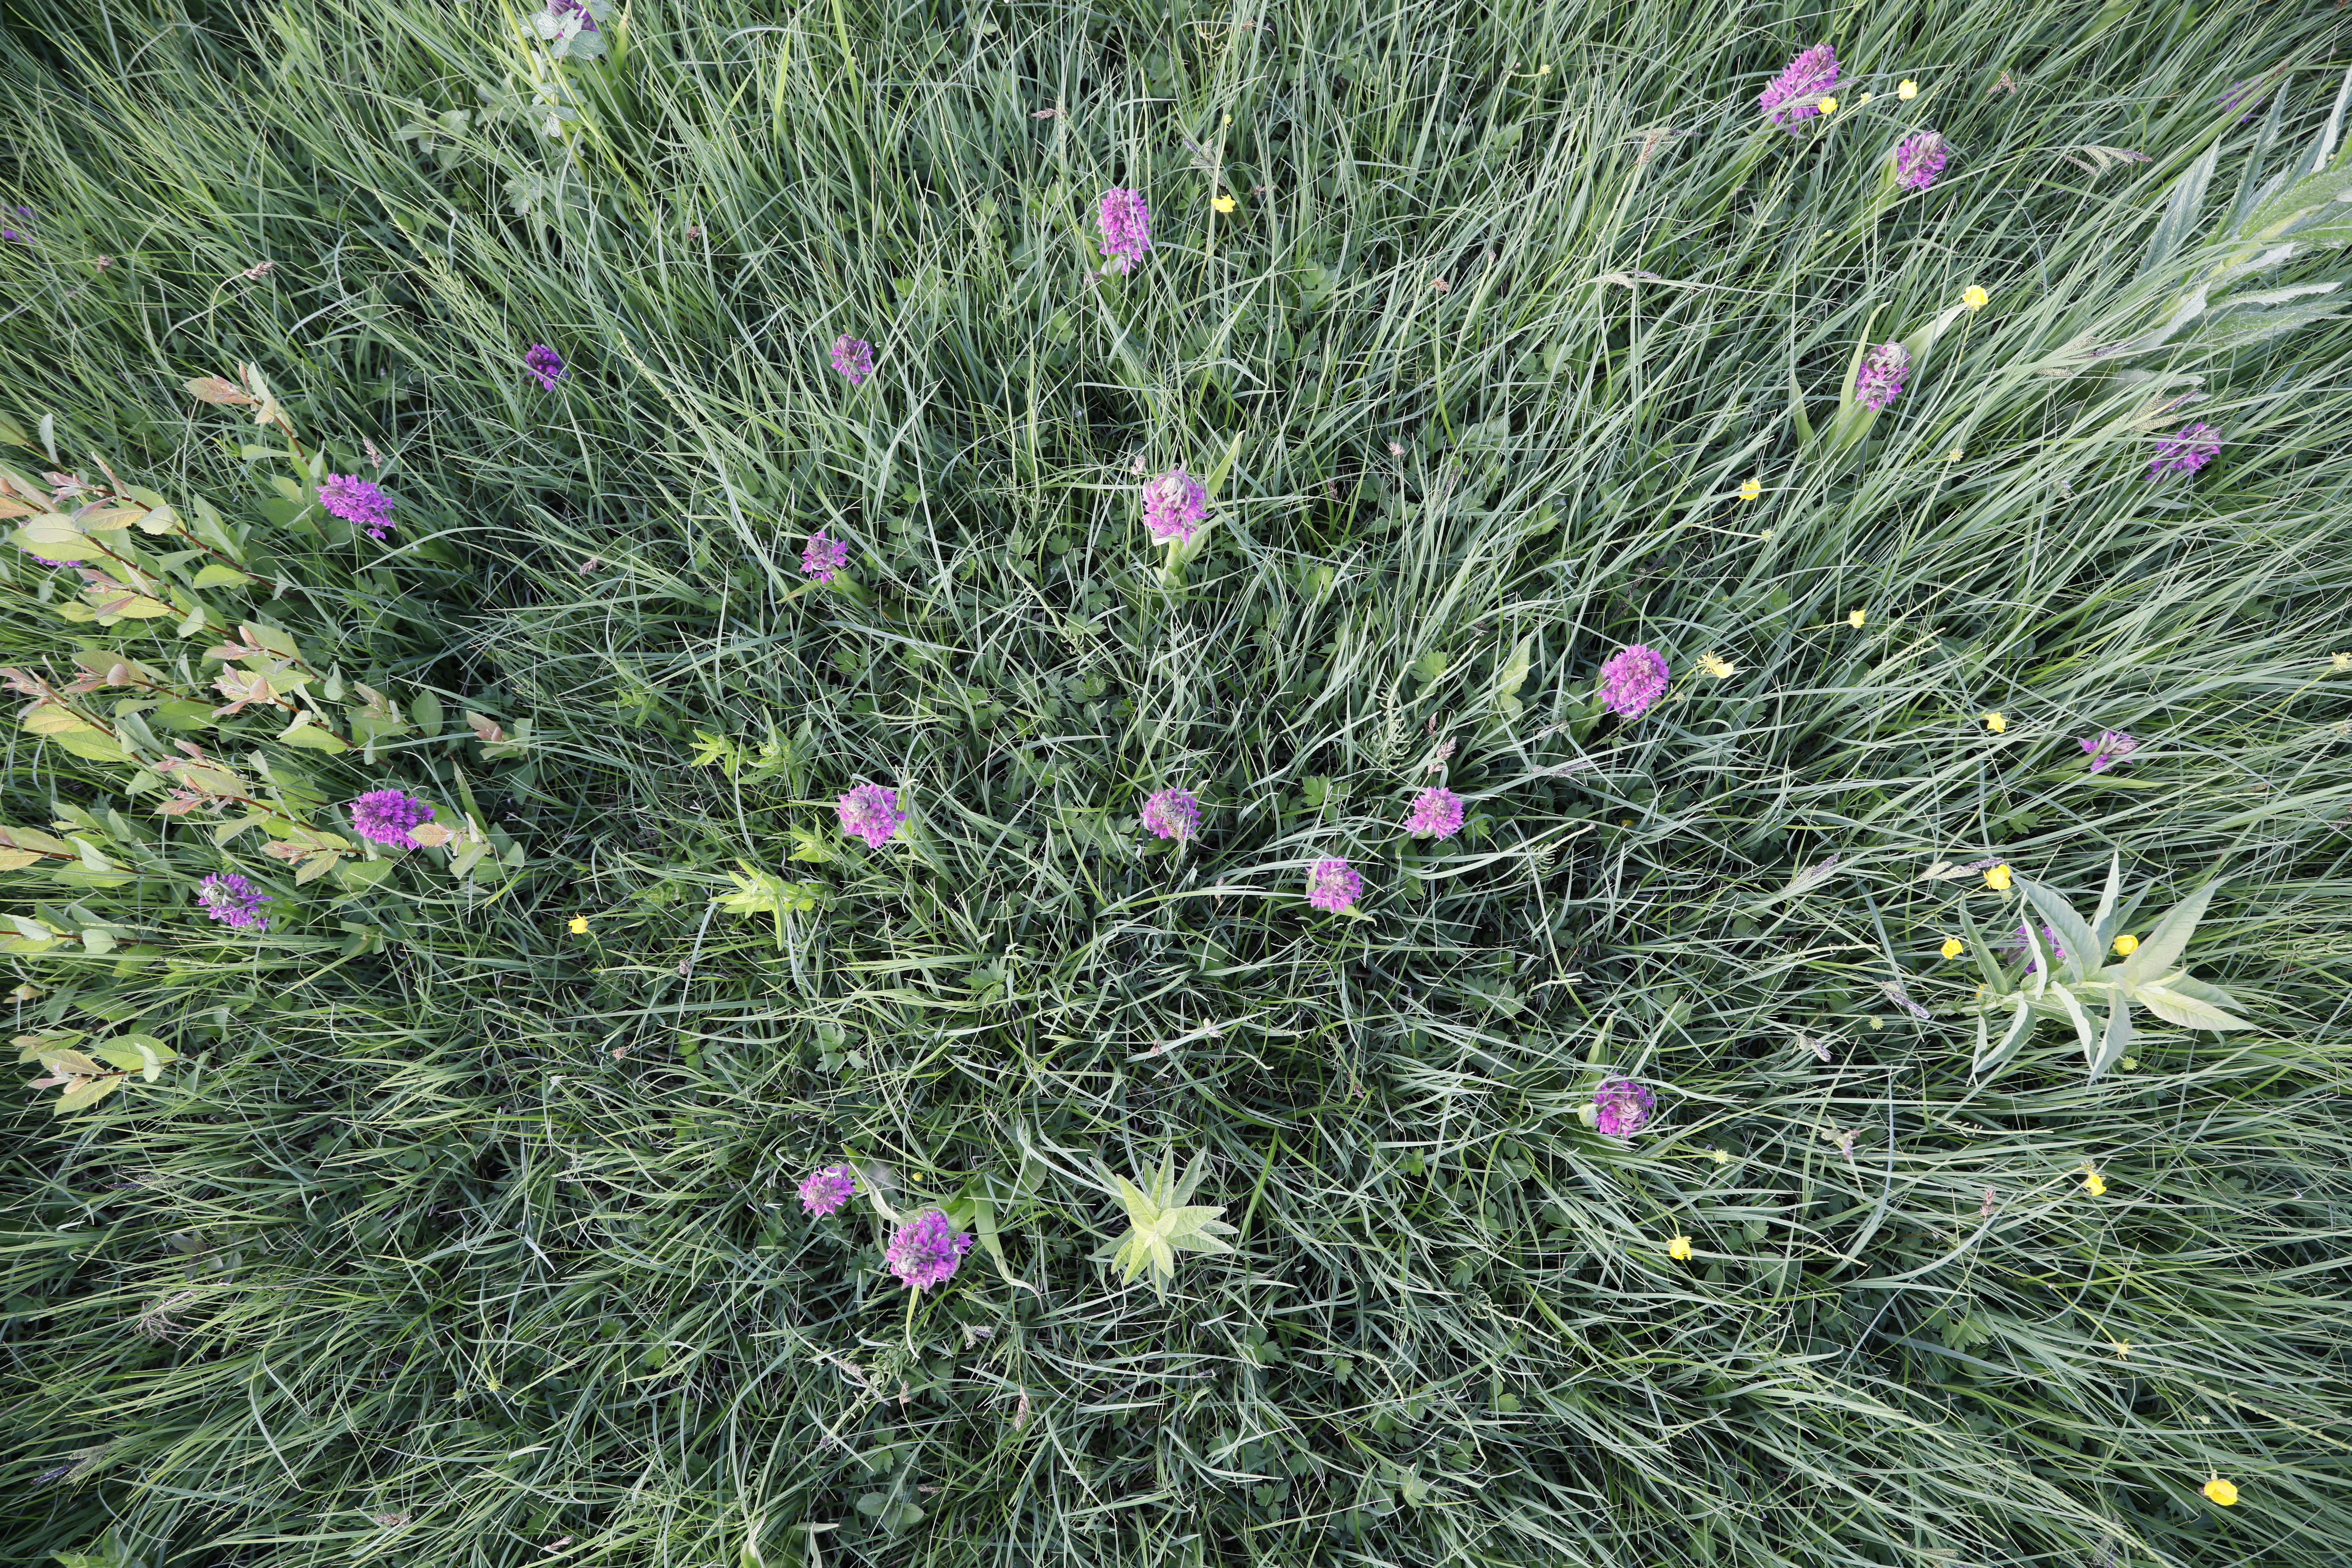
Plant species: Dactylorhiza praetermissa, Buttercup * (aggregate)